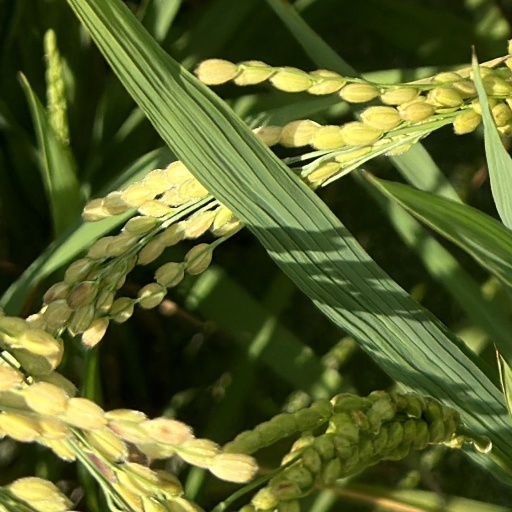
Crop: rice